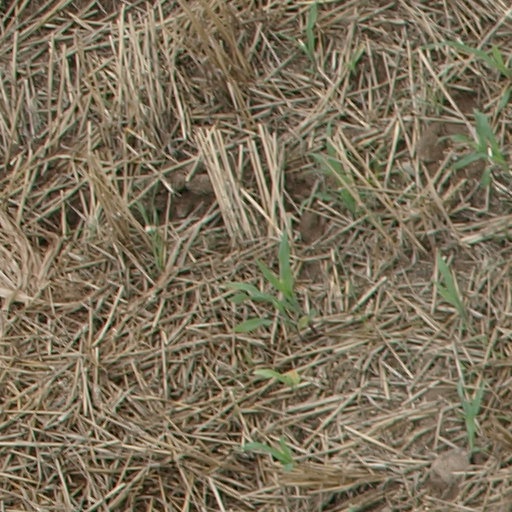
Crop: maize; corn